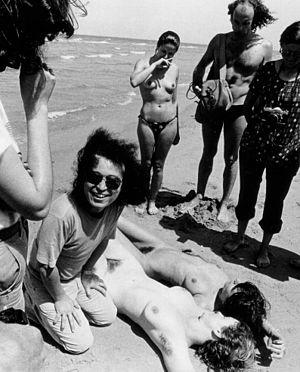
Kishin Shinoyama est un photographe japonais né le 3 décembre 1940 dans l'arrondissement de Shinjuku à Tokyo.